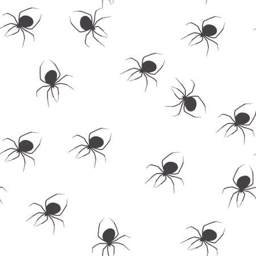
seamless pattern with black spiders on a white background vector